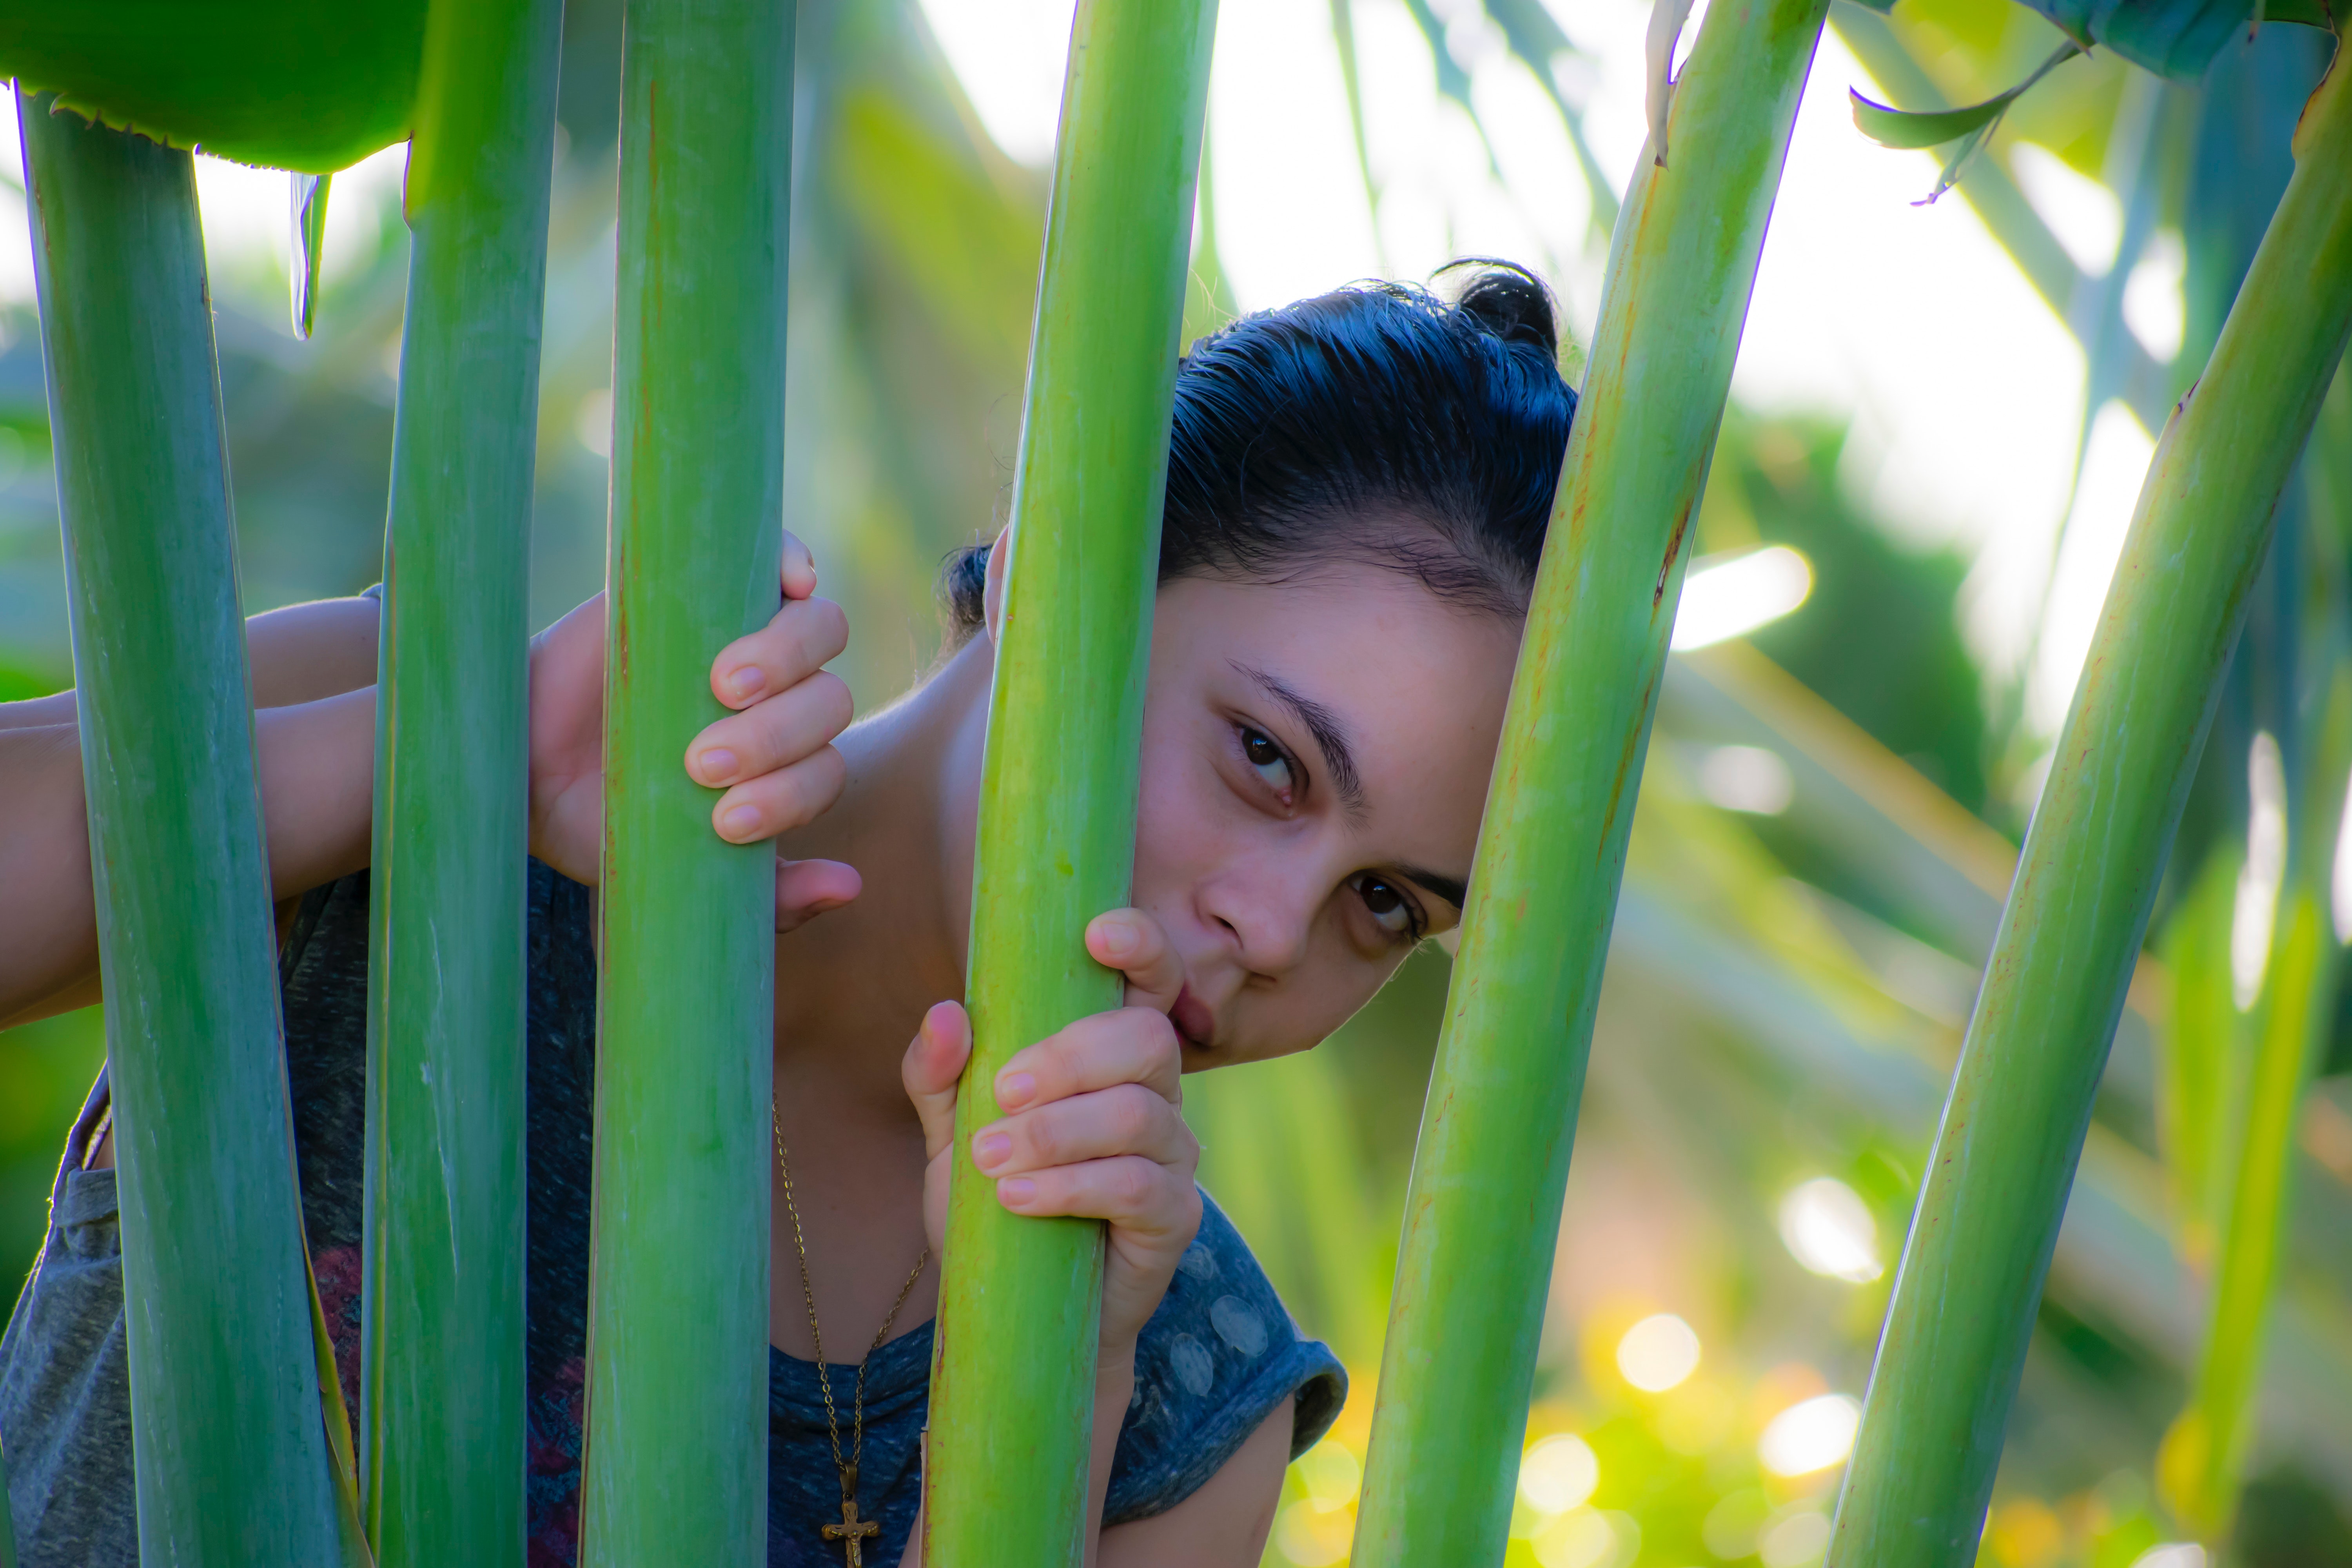
child, plant stem, plant